Bondy station

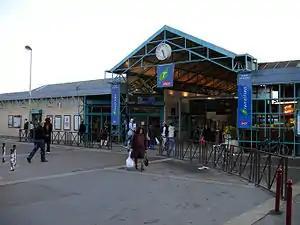
Entrance to station building

Bondy station is a railway station in Bondy, Seine-Saint-Denis, France. The station opened in 1849 and is on the Paris-Est–Strasbourg-Ville railway. The station is served by RER line E services operated by SNCF. Bondy is also the terminus of tramway Line 4. In the future it will see services run by Paris Metro Line 15 as well.